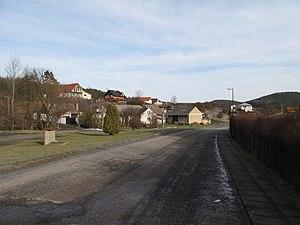
Čím est une commune du district de Příbram, dans la région de Bohême-Centrale, en République tchèque. Sa population s'élevait à 351 habitants en 2020.